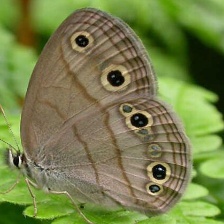
Species: WOOD SATYR
Butterfly family (ImageNet category): ringlet